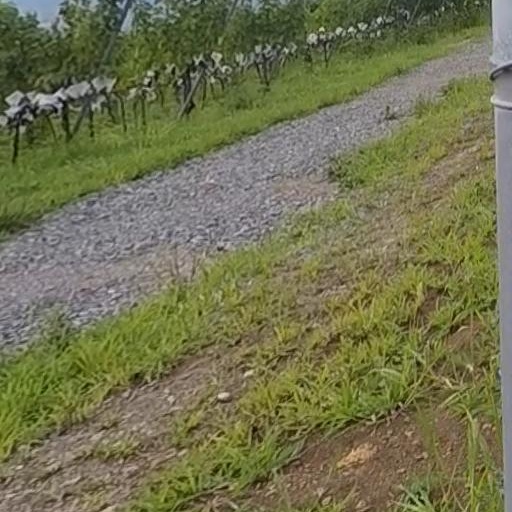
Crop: grape